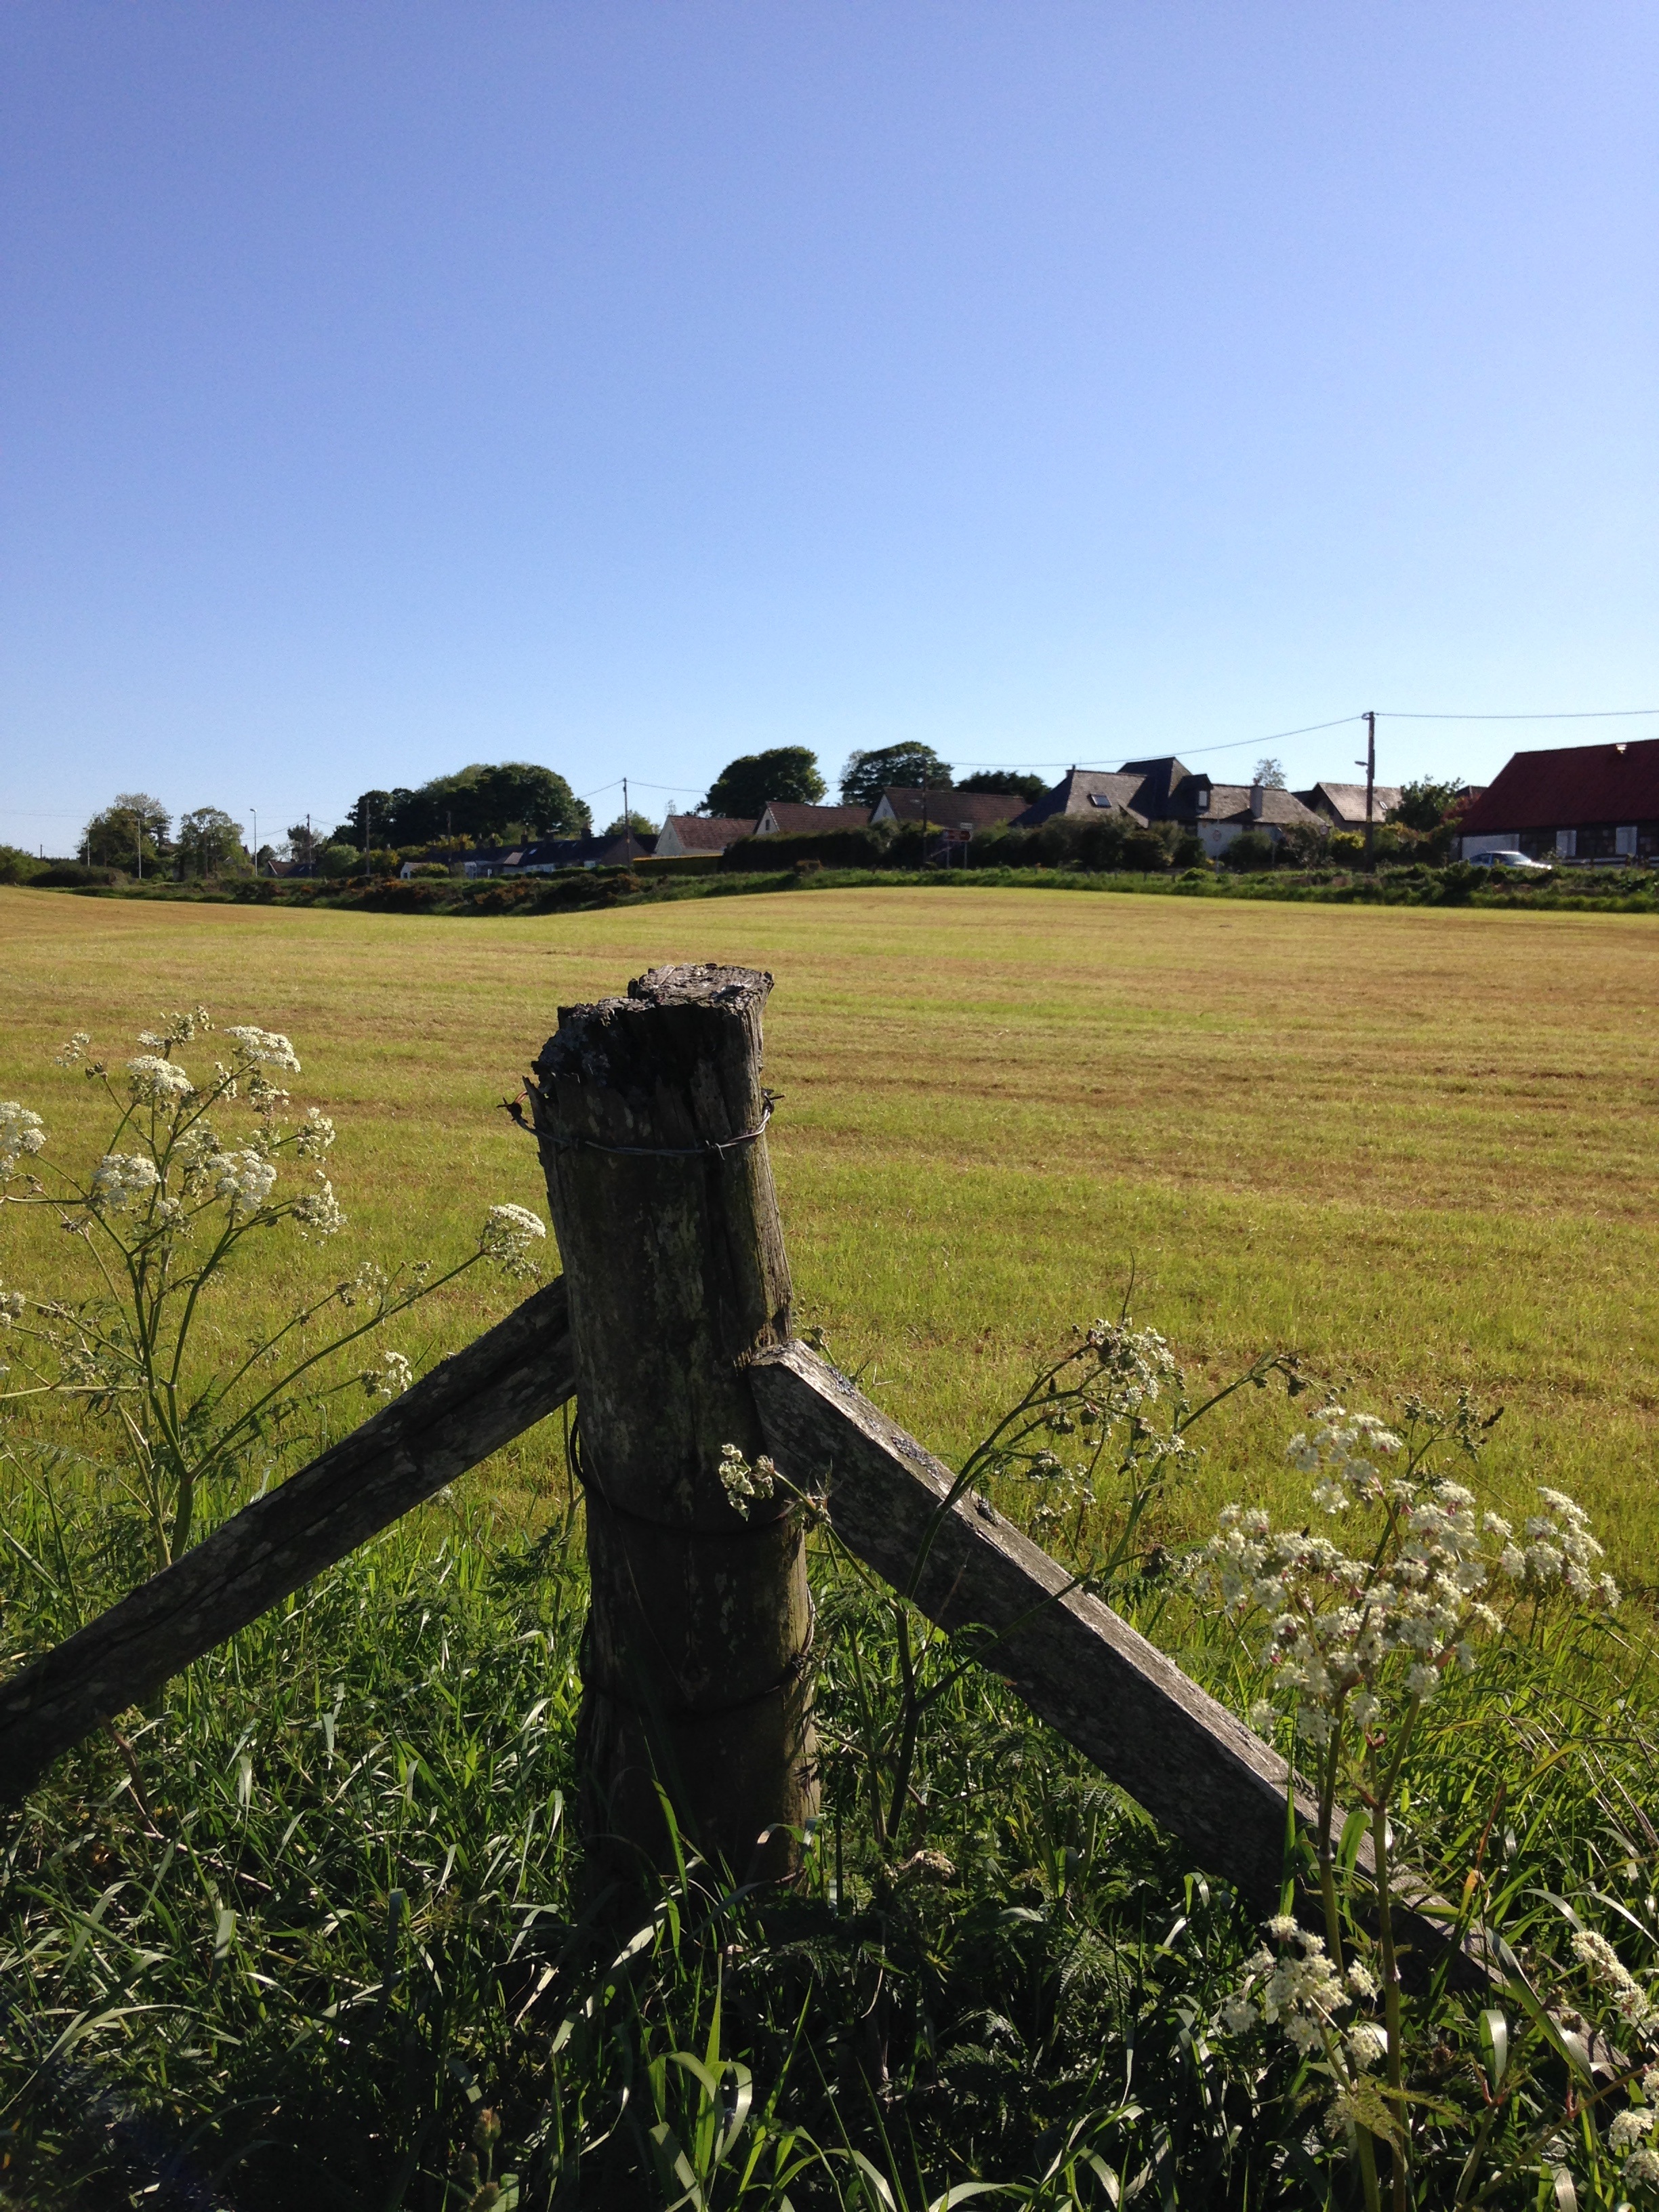
landscape, tree, nature, grass, outdoor, fence, post, sky, wood, field, farm, meadow, countryside, hill, wind, old, country, summer, wire, rural, green, fencing, blue, agriculture, wooden, habitat, boundary, rural area, natural environment, geographical feature